John F. Kennedy assassination conspiracy theories

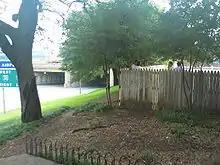
The wooden fence on the grassy knoll, where many conspiracy theorists believe another gunman stood

On November 22, 1963, President John F. Kennedy was assassinated while traveling in a motorcade in an open-top limousine in Dallas, Texas. Lee Harvey Oswald was arrested for the murder of a Dallas policeman named J. D. Tippit and arraigned for both murders. On November 24, a nightclub owner named Jack Ruby shot and killed Oswald.